2008 Singapore Grand Prix

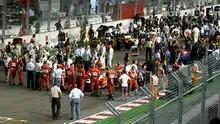
Just before the race

The race began at 20:00 SST. During the warm-up lap, Piquet spun out at Turn 23, but immediately recovered and took his position on the grid. At the start, Massa, championship rival Hamilton and Räikkönen all got through the first sequence of corners safely and retained their positions. Kubica and Kovalainen made contact at Turn 3, causing Kovalainen to lose two places to Vettel and Glock. Heidfeld and Alonso cut the first corner but they did not receive any penalty. Massa began to edge away from Hamilton, who in turn was pulling away from Räikkönen. Jarno Trulli had begun the race on a heavy fuel load, and soon was holding up a number of cars with Williams's Nico Rosberg immediately behind him. It was not until the seventh lap that Rosberg finally passed Trulli's Toyota, and soon Nakajima and Alonso got through as well.